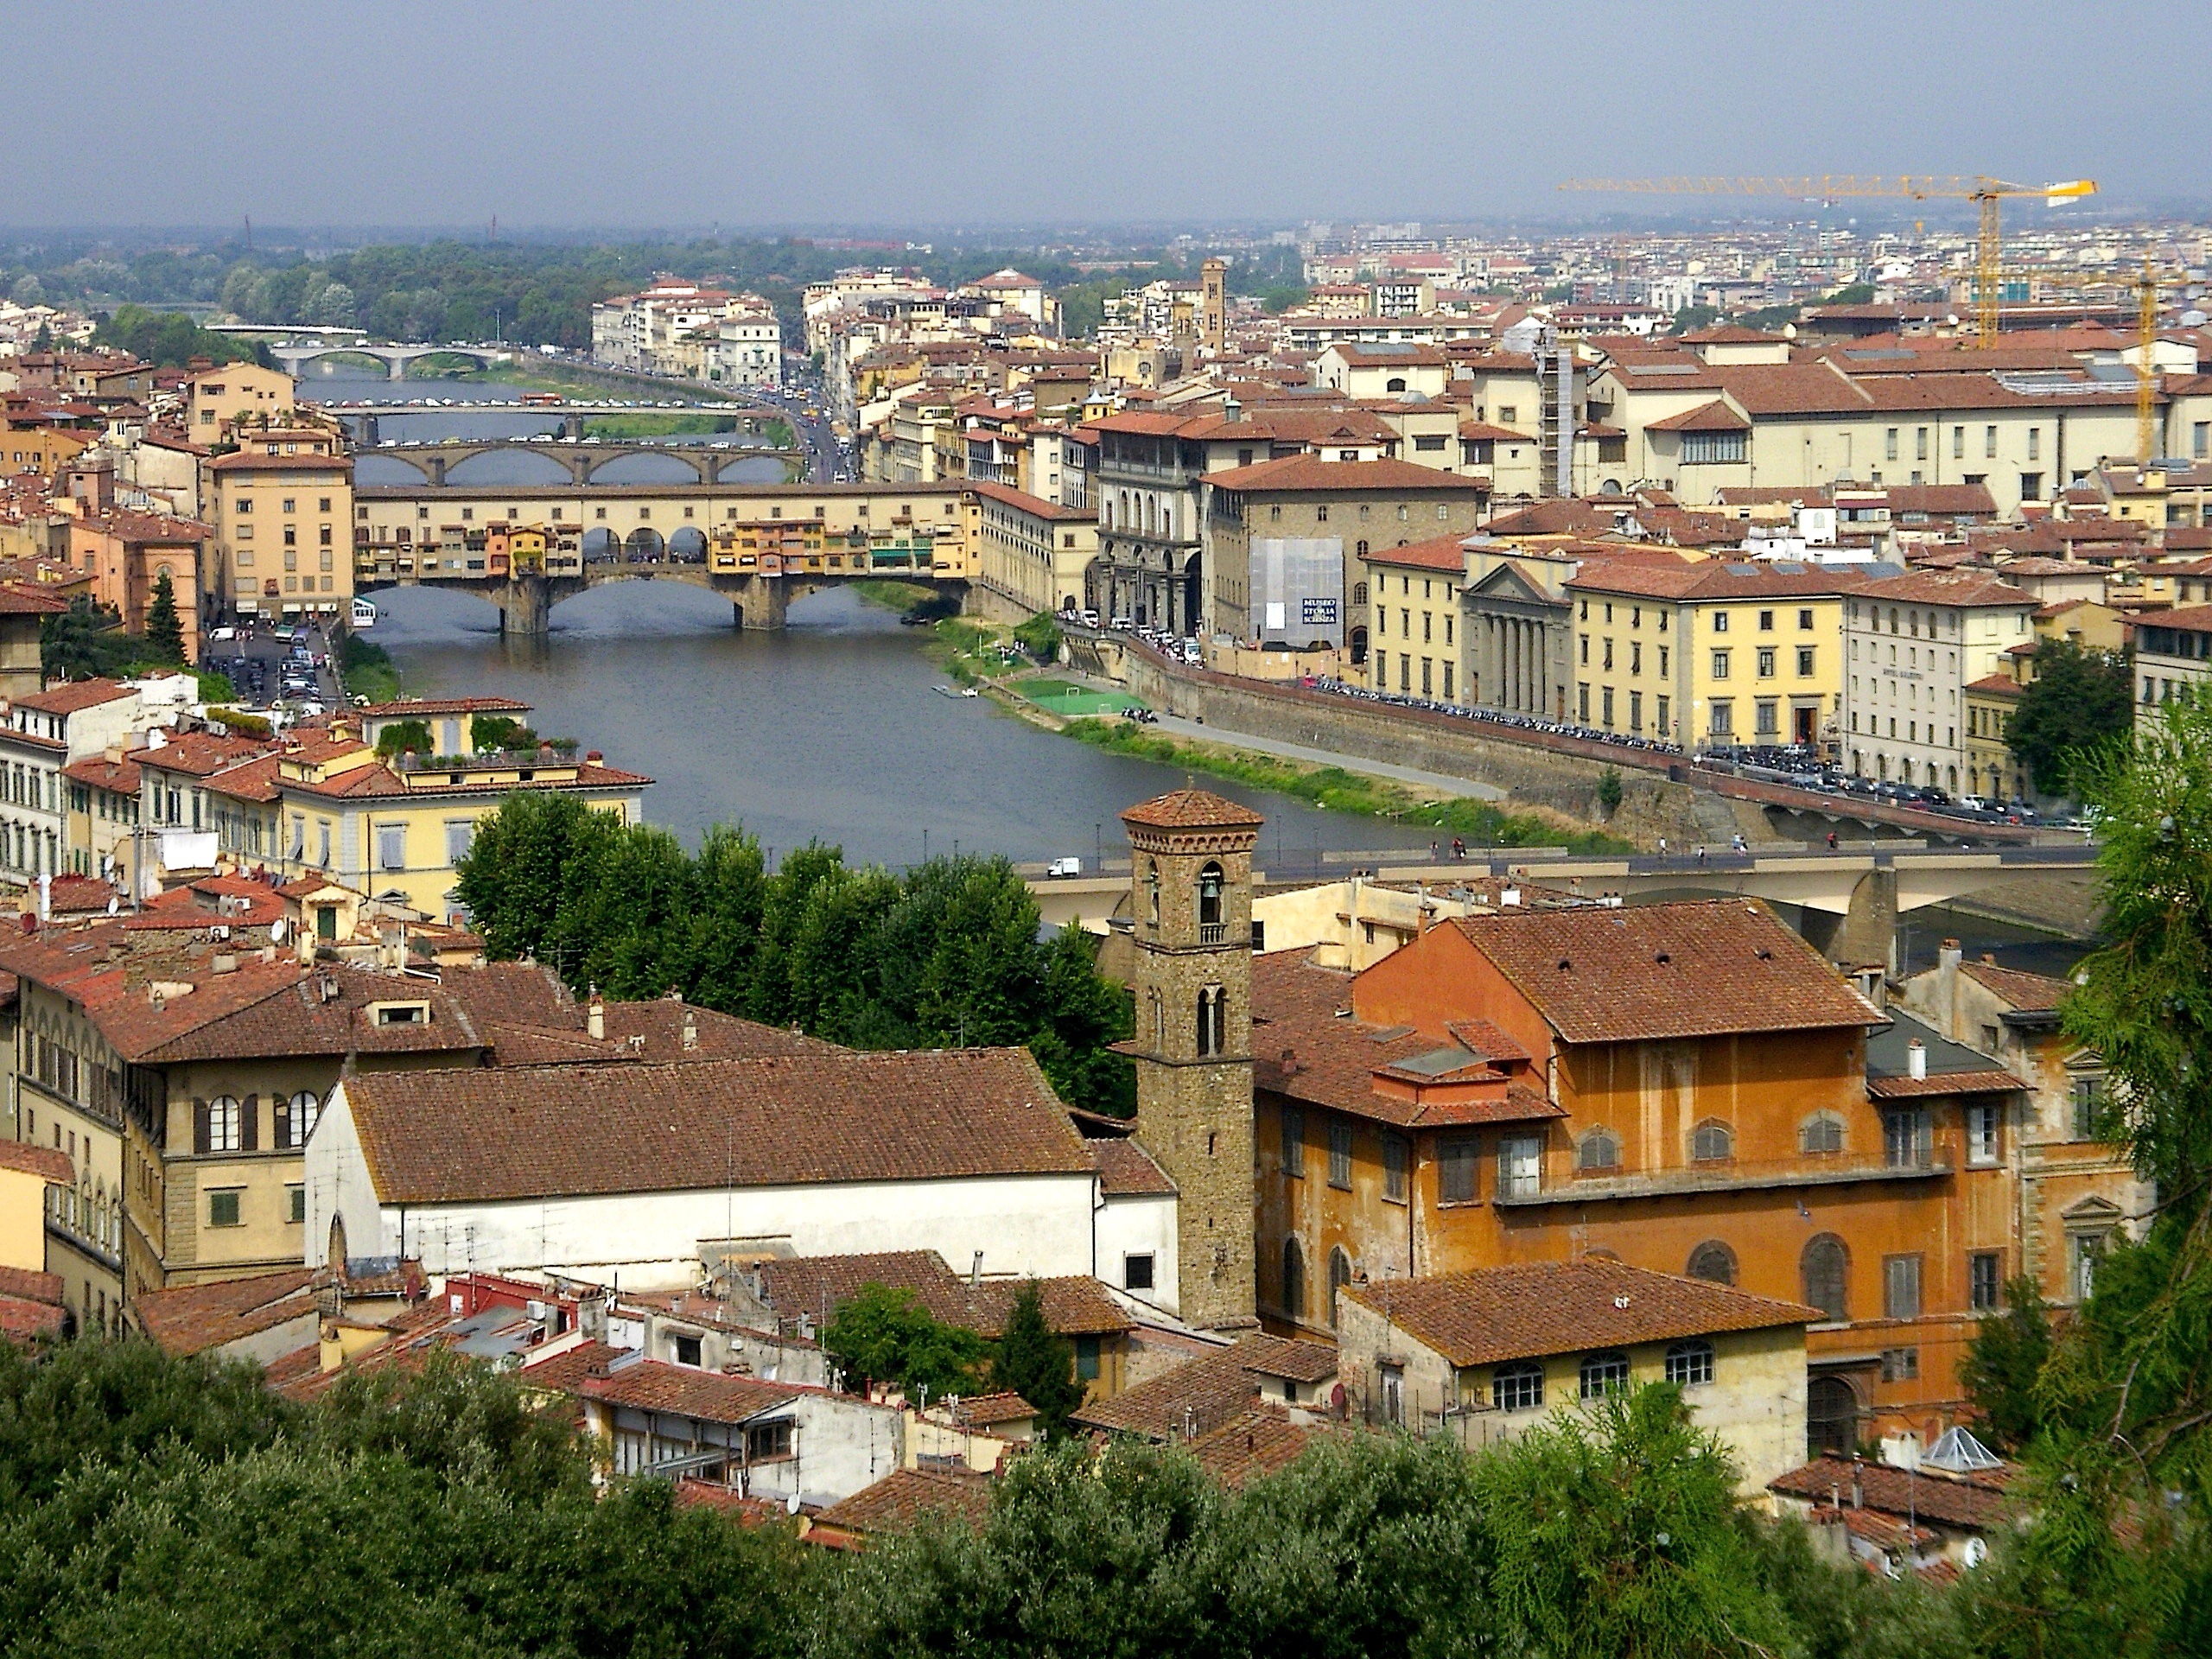
town, city, cityscape, downtown, village, tuscany, florence, arno, bridges, neighbourhood, bird's eye view, aerial photography, urban area, residential area, geographical feature, human settlement, ponte vecchia